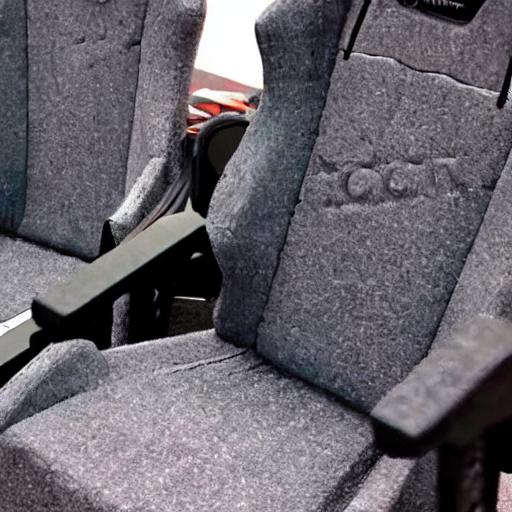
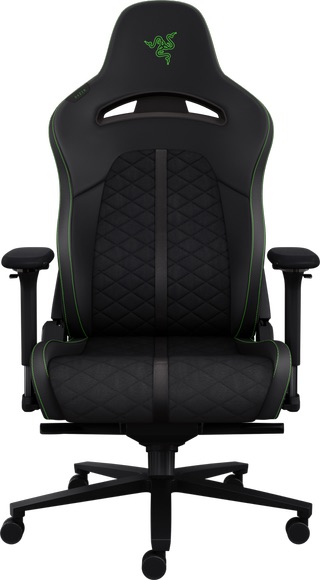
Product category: items_chair
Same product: no